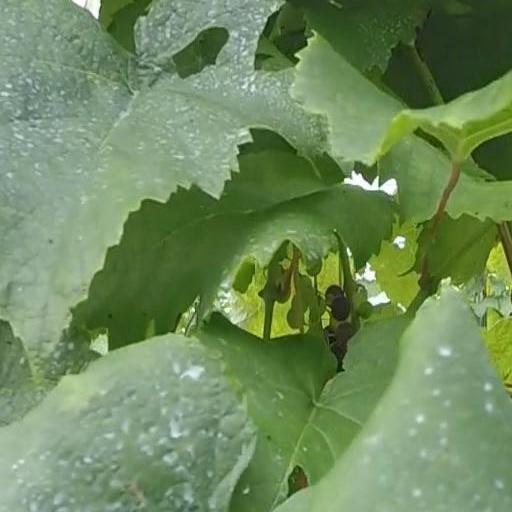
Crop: grape